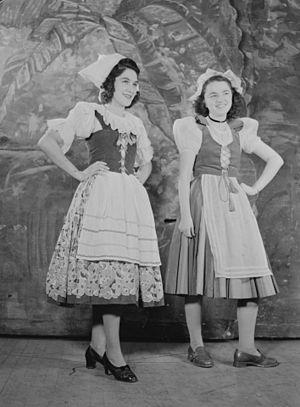
Deux jeunes filles en costume folklorique participant à l'enregistrement de l'émission «
CKAC est une station de radio AM de Montréal au Québec qui diffuse actuellement sous le nom de Radio Circulation 730. Propriété de Cogeco Média, elle diffuse de l'information en temps réel sur la circulation routière de 6 h à minuit.